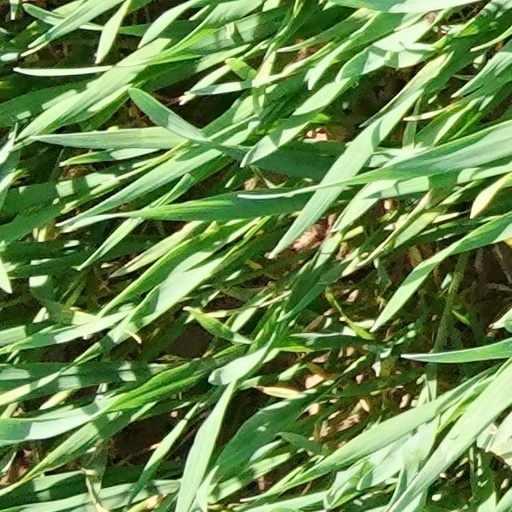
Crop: wheat